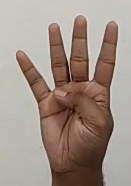
ASL sign: 4